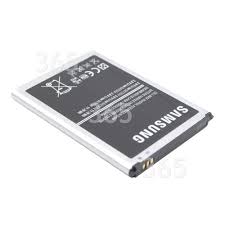
Waste category: battery